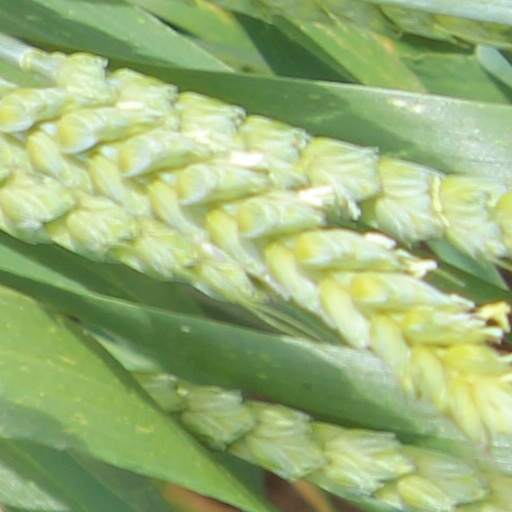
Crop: wheat